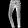
Label: Trouser